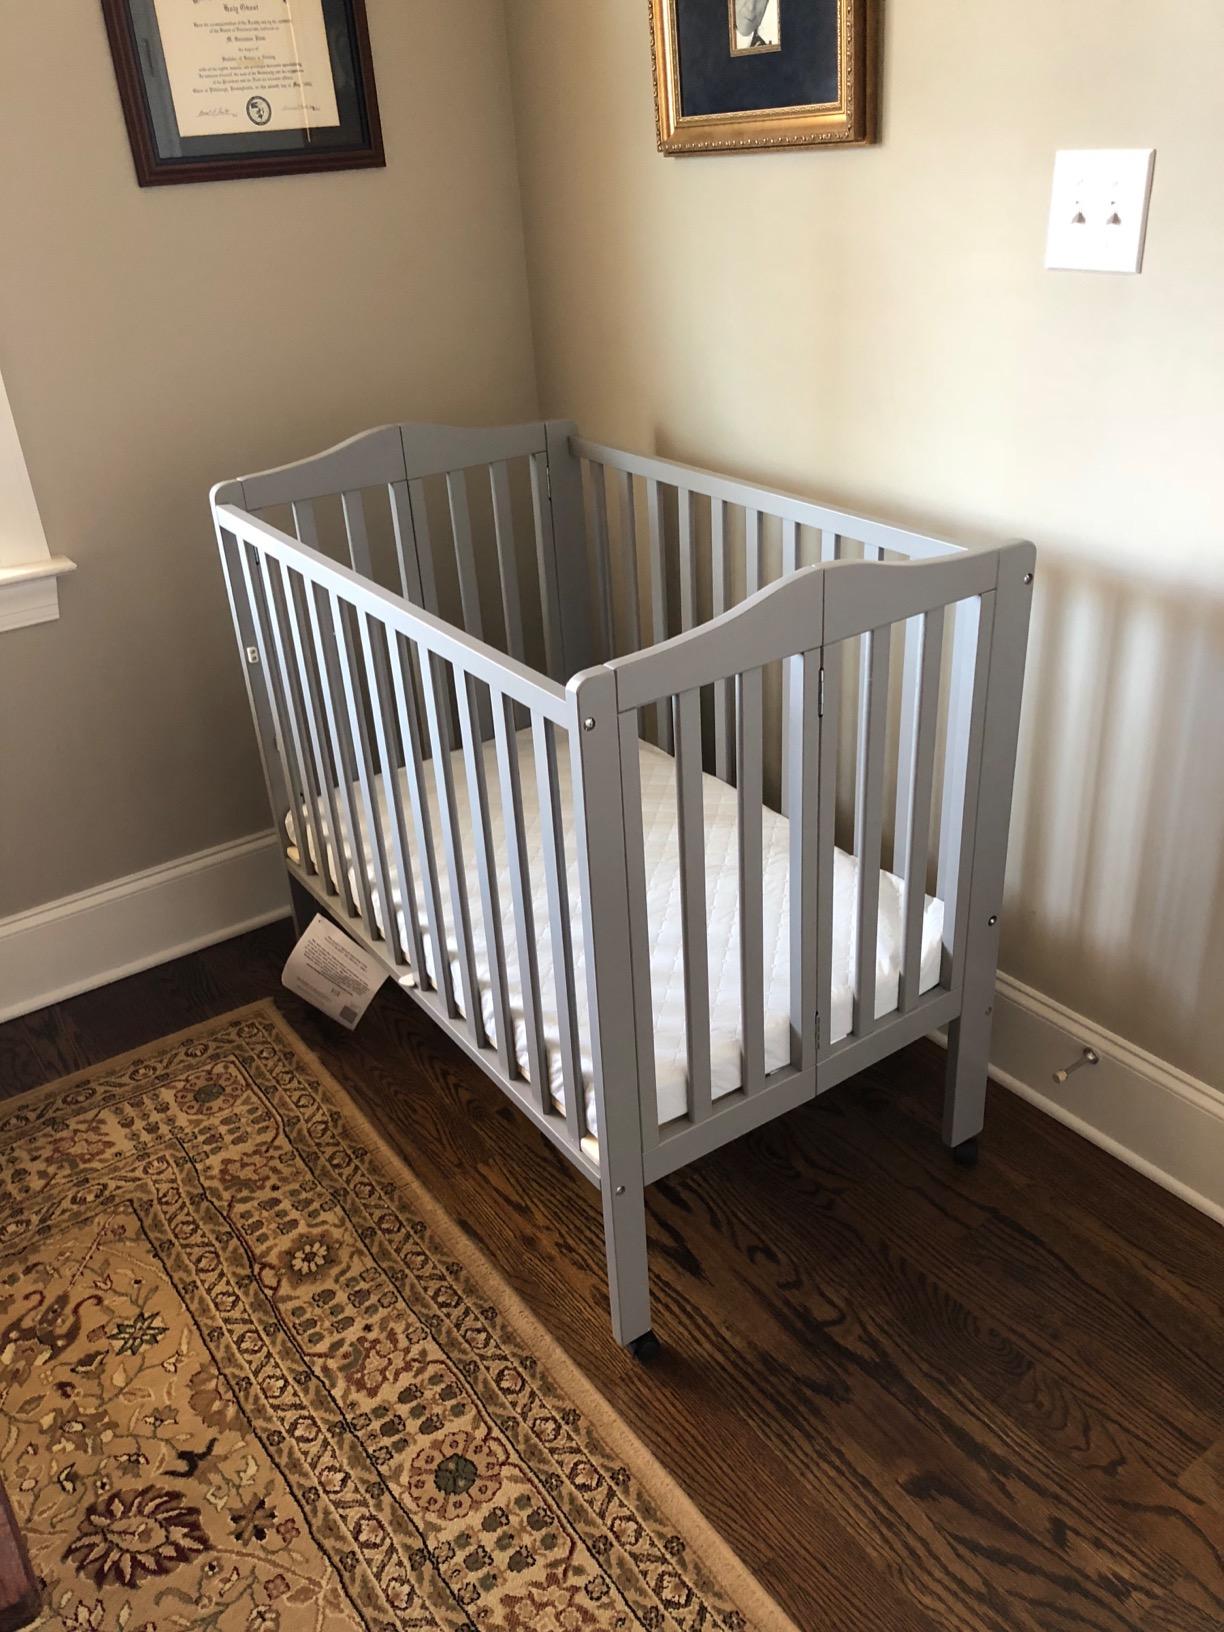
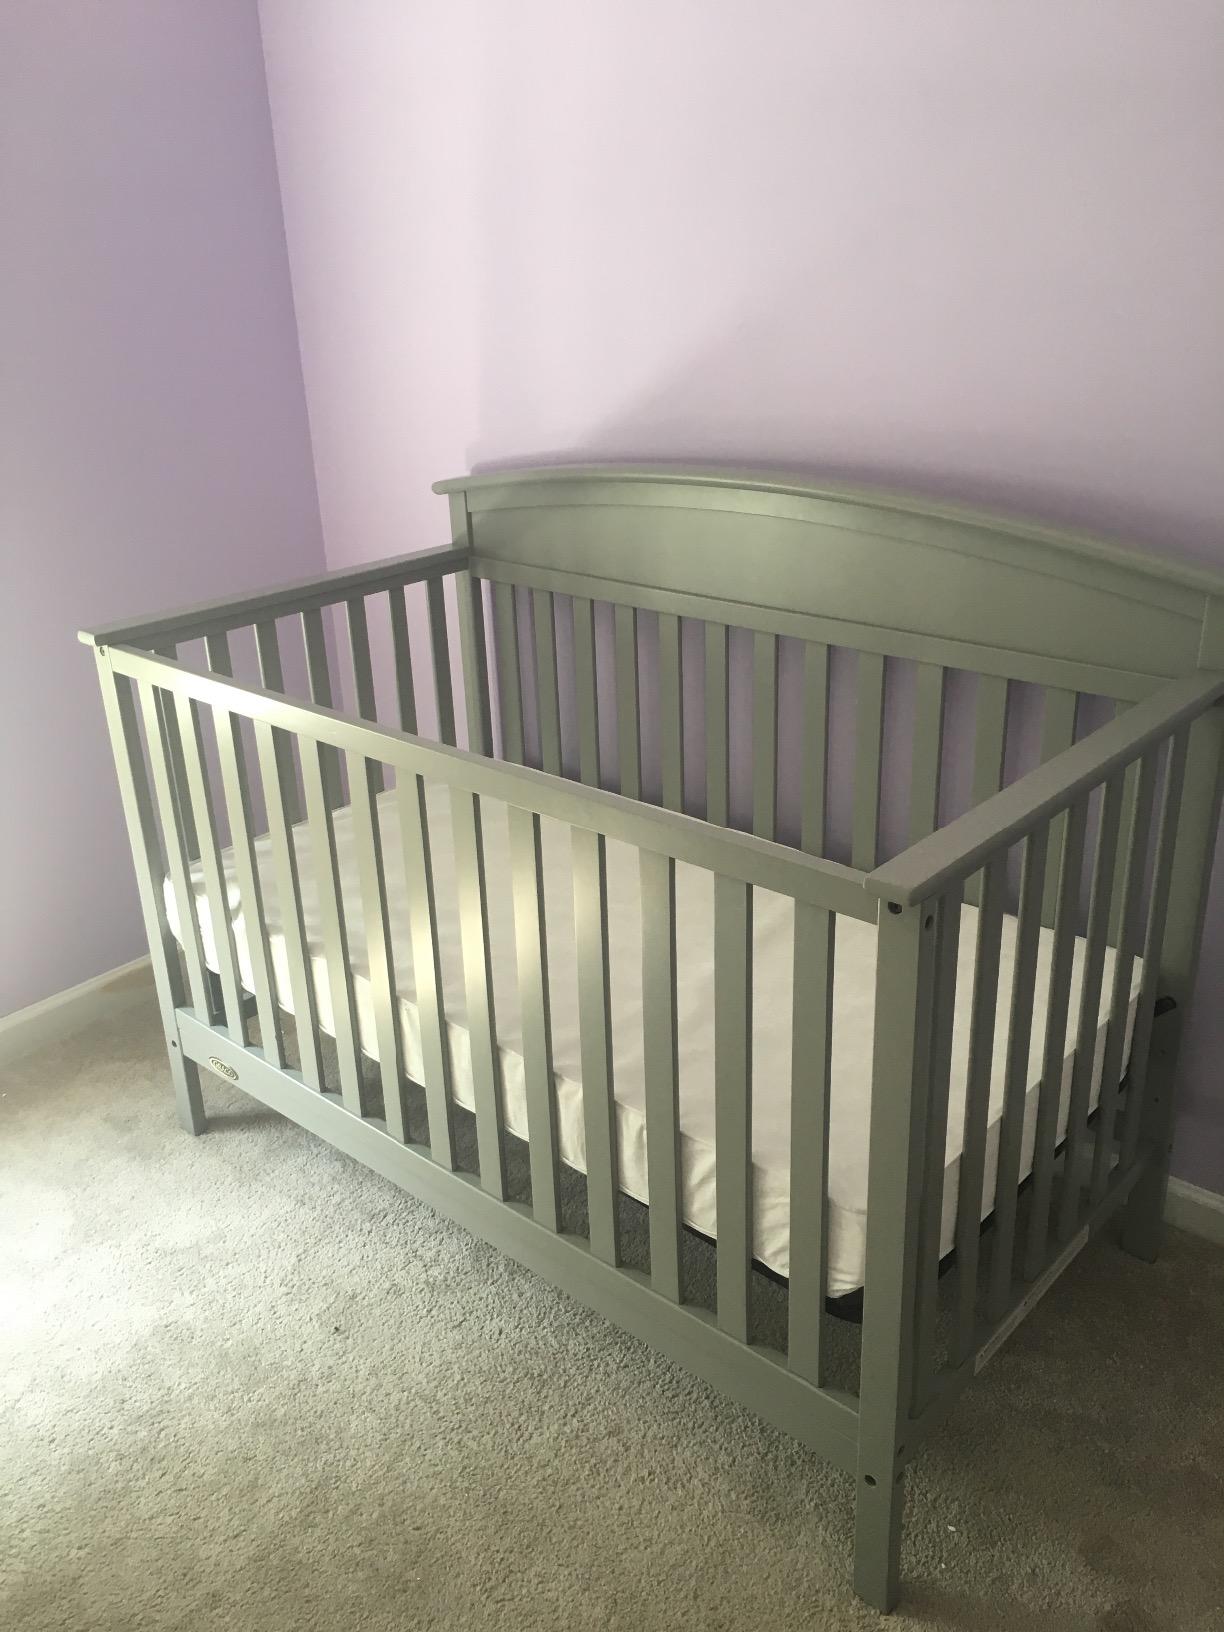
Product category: products_crib
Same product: no